Jacek Bednarski

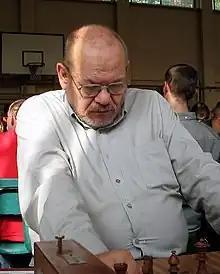
Bednarski in Lublin, 2006

Jacek Bogusław Bednarski (12 March 1939 - 19 October 2008) was a Polish chess player and politician who won the Polish Chess Championship in 1963. He received the FIDE title of International Master (IM) in 1964.